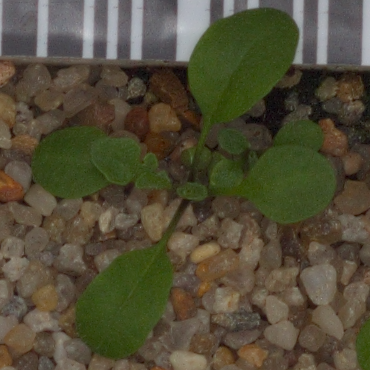
Label: shepherds_purse